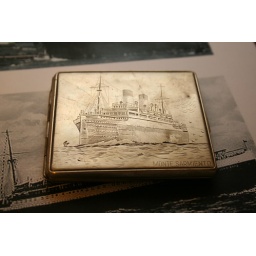
silver cigarette case {MONTE SARMIENTO}this ship was built in1924 in germany.used by the germans during the war.sank in 1943.